Sports in Rochester, New York

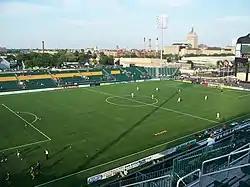
Rochester Community Sports Complex Stadium

There have been several basketball teams over time including the Rochester Razorsharks who were active from 2008 to 2017 most recently in the Premier Basketball League and the Rochester Kingz from 2023-2025.